Newbery Medal

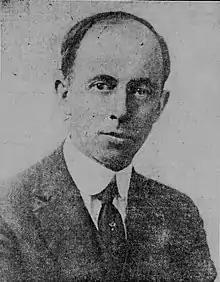

The Newbery Medal was established on June 22, 1921, at the annual conference of the American Library Association (ALA). Proposed by "Publishers Weekly" editor Frederic G. Melcher, the proposal was well received by the children's librarians present and then approved by the ALA Executive Board. The award was administered by the ALA from the start, but Melcher provided funds that paid for the design and production of the medal. The Newbery Medal was inaugurated in 1922, considering books published in 1921. According to "The Newbery and Caldecott Awards" Melcher and the ALA Board agreed to establish the award for several reasons that related to children's librarians. They wanted to encourage quality, creative children's books and to demonstrate to the public that children's books deserve recognition and praise. In 1932 the committee felt it was important to encourage new writers in the field, so a rule was made that an author would win a second Newbery only if the vote was unanimous. The rule was in place until 1958. Joseph Krumgold became the first winner of a second Newbery in 1960. Another change, in 1963, made it clear that joint authors of a book were eligible for the award. Several more revisions and clarifications were added in the 1970s and 1980s. Significantly in 1971, the term "Newbery Honor" was introduced. Runners-up had been identified annually from the start, with a few exceptions only during the 1920s; all those runners-up were named Newbery Honor Books retroactively.